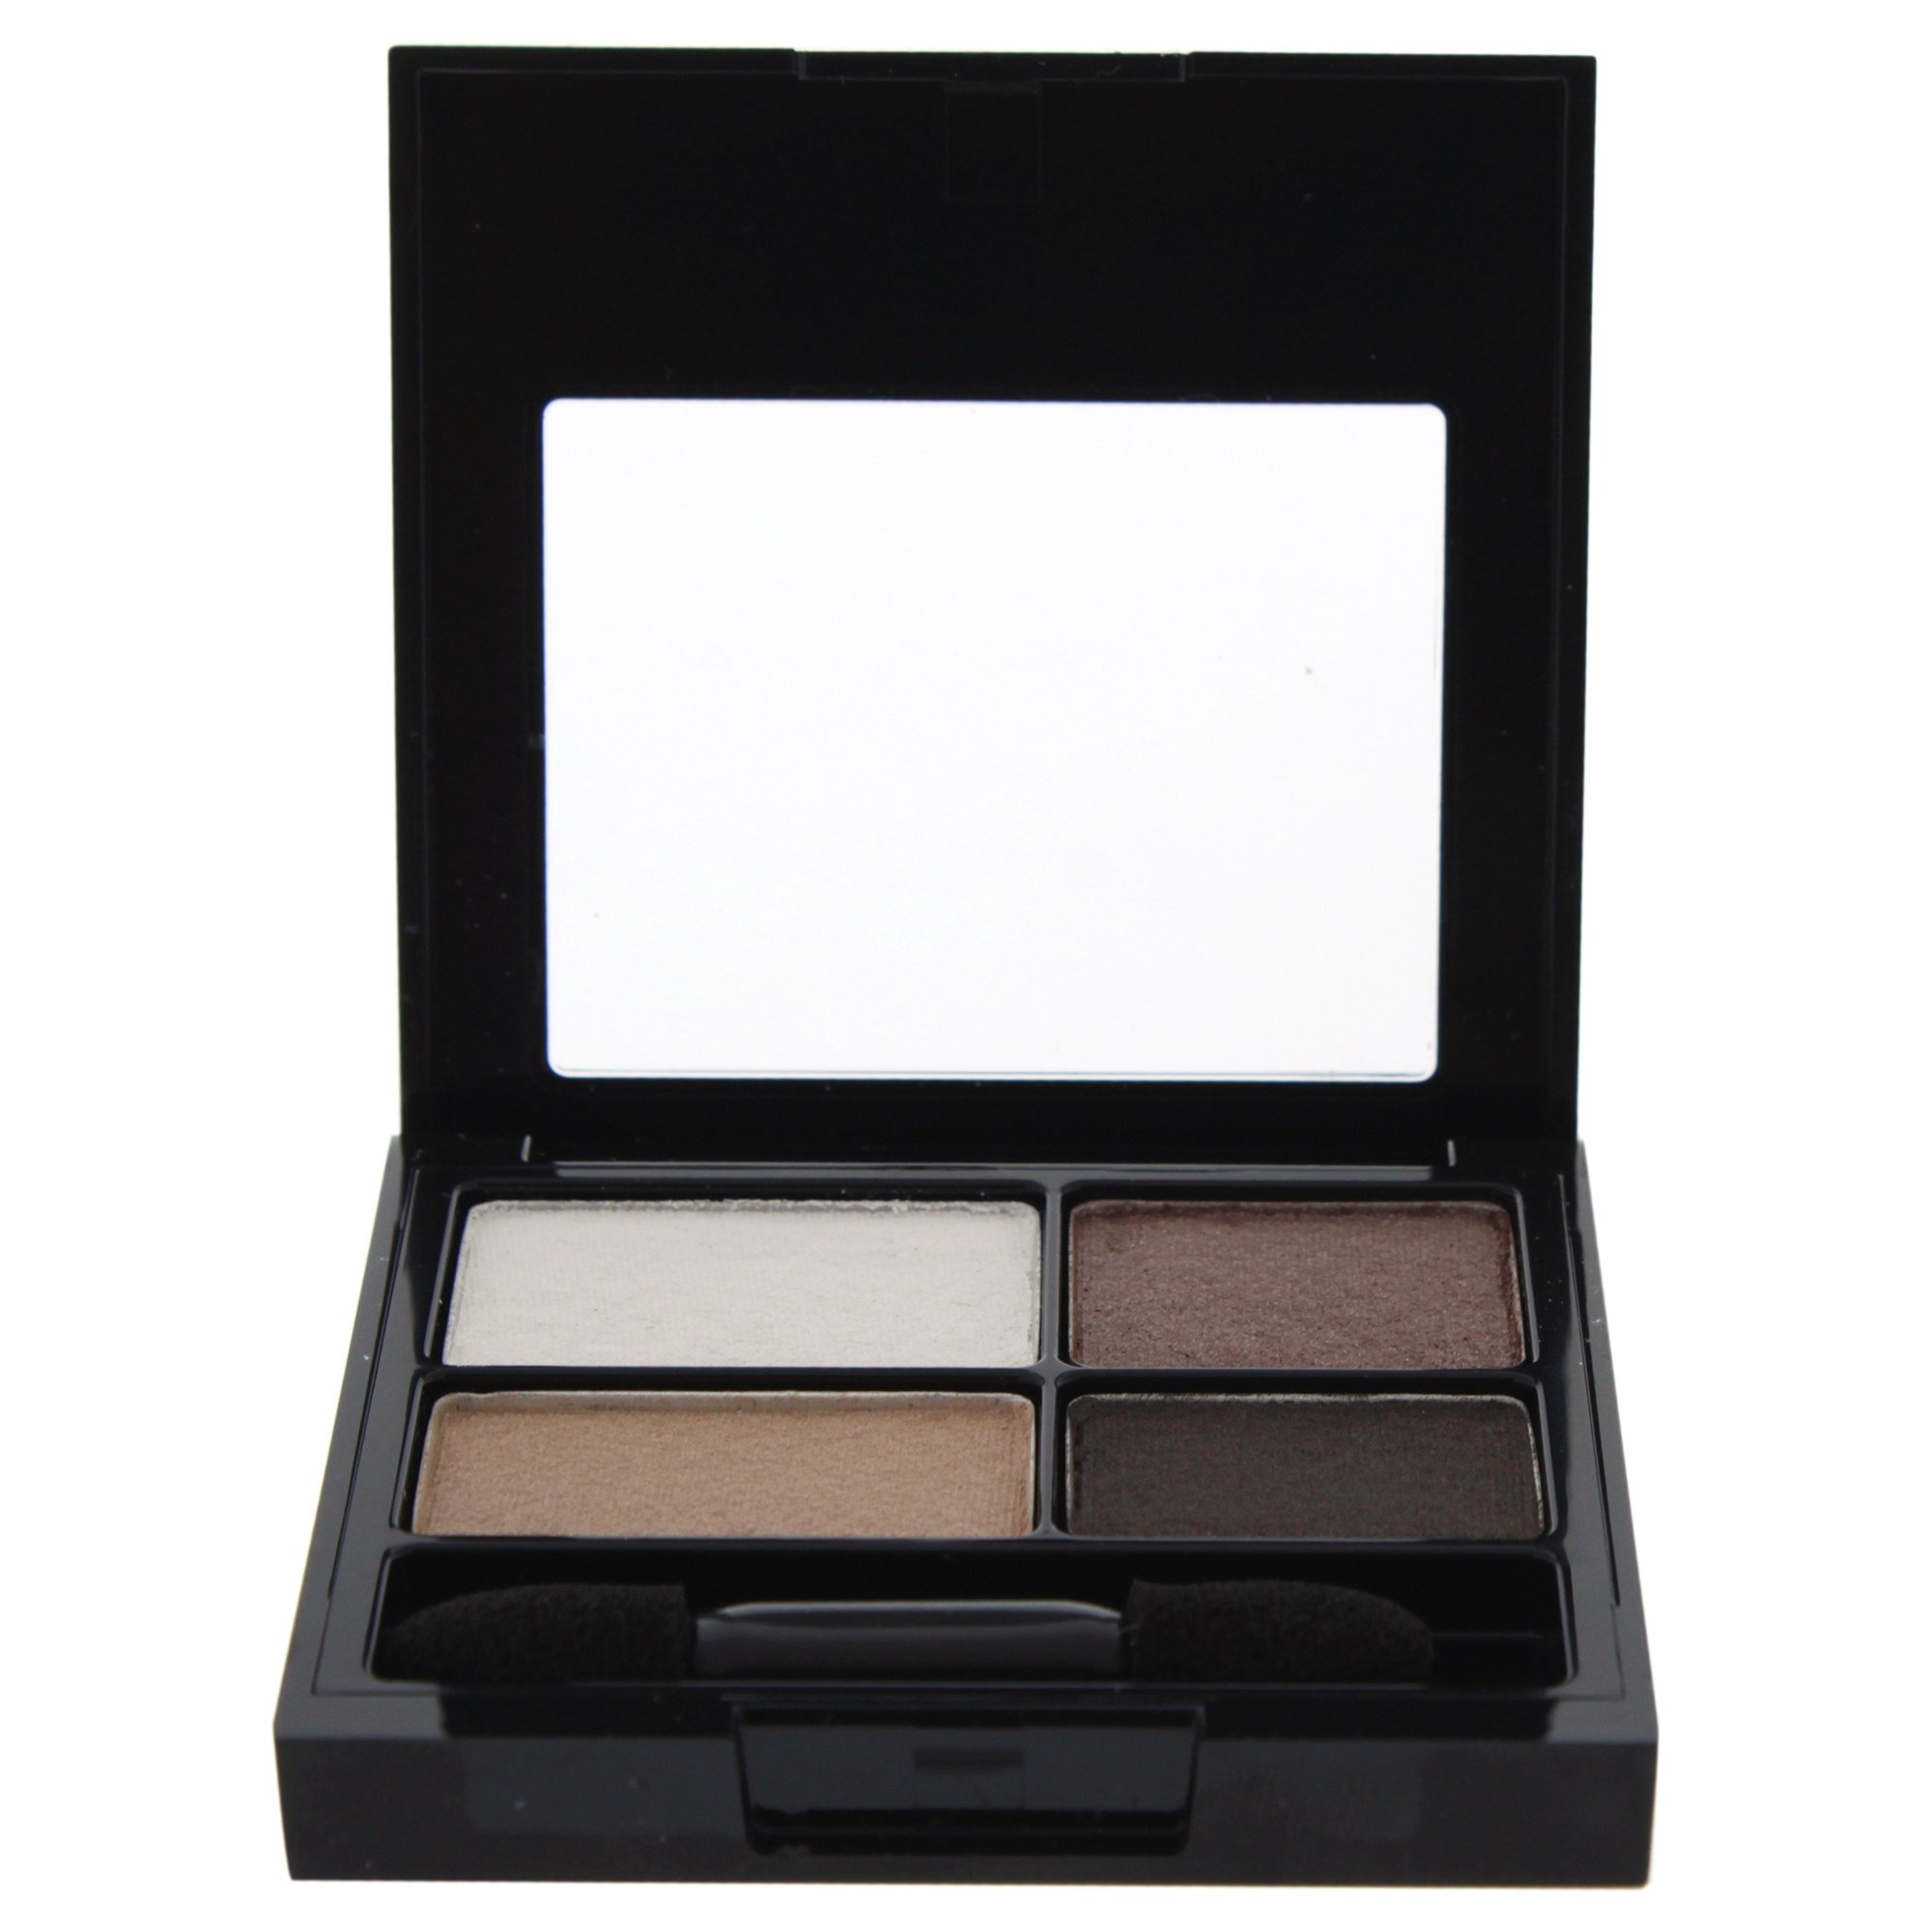
Item Name: Revlon ColorStay 16 Hour Eye Shadow Quad, Moonlit, 0.16 Ounce
Bullet Point 1: #555 Moonlit
Bullet Point 2: Rich, velvety shadows
Bullet Point 3: Up to 16 hour wear
Bullet Point 4: Ophthalmologist tested
Bullet Point 5: Available in 12 expertly coordinated palettes
Value: 0.16
Unit: Ounce

Price: 8.19